Catalina Express

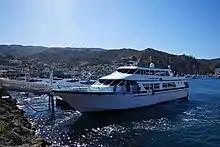
The Catalina Express’ "Islander Express" at Catalina Island.

In the summer of 1998, Catalina Express added service to Dana Point, and in early 2000 the company moved into the Catalina Landing in Downtown Long Beach, originally built by Crowley Maritime for its Catalina Cruises.